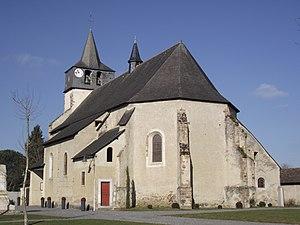
Église Saint-Fructueux d'Azereix (Hautes-Pyrénées, France)
Azereix est une commune française située dans le département des Hautes-Pyrénées, en région Occitanie.